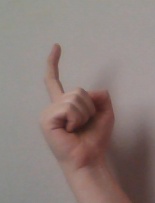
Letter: ra